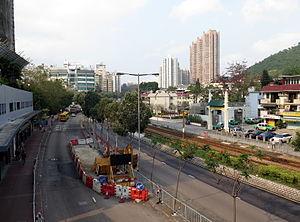
Castle Peak Road est la route la plus longue de Hong Kong, totalisant 51,5 kilomètres.
Tuen Mun est une ville située dans la région administrative spéciale de Hong Kong, en Chine.